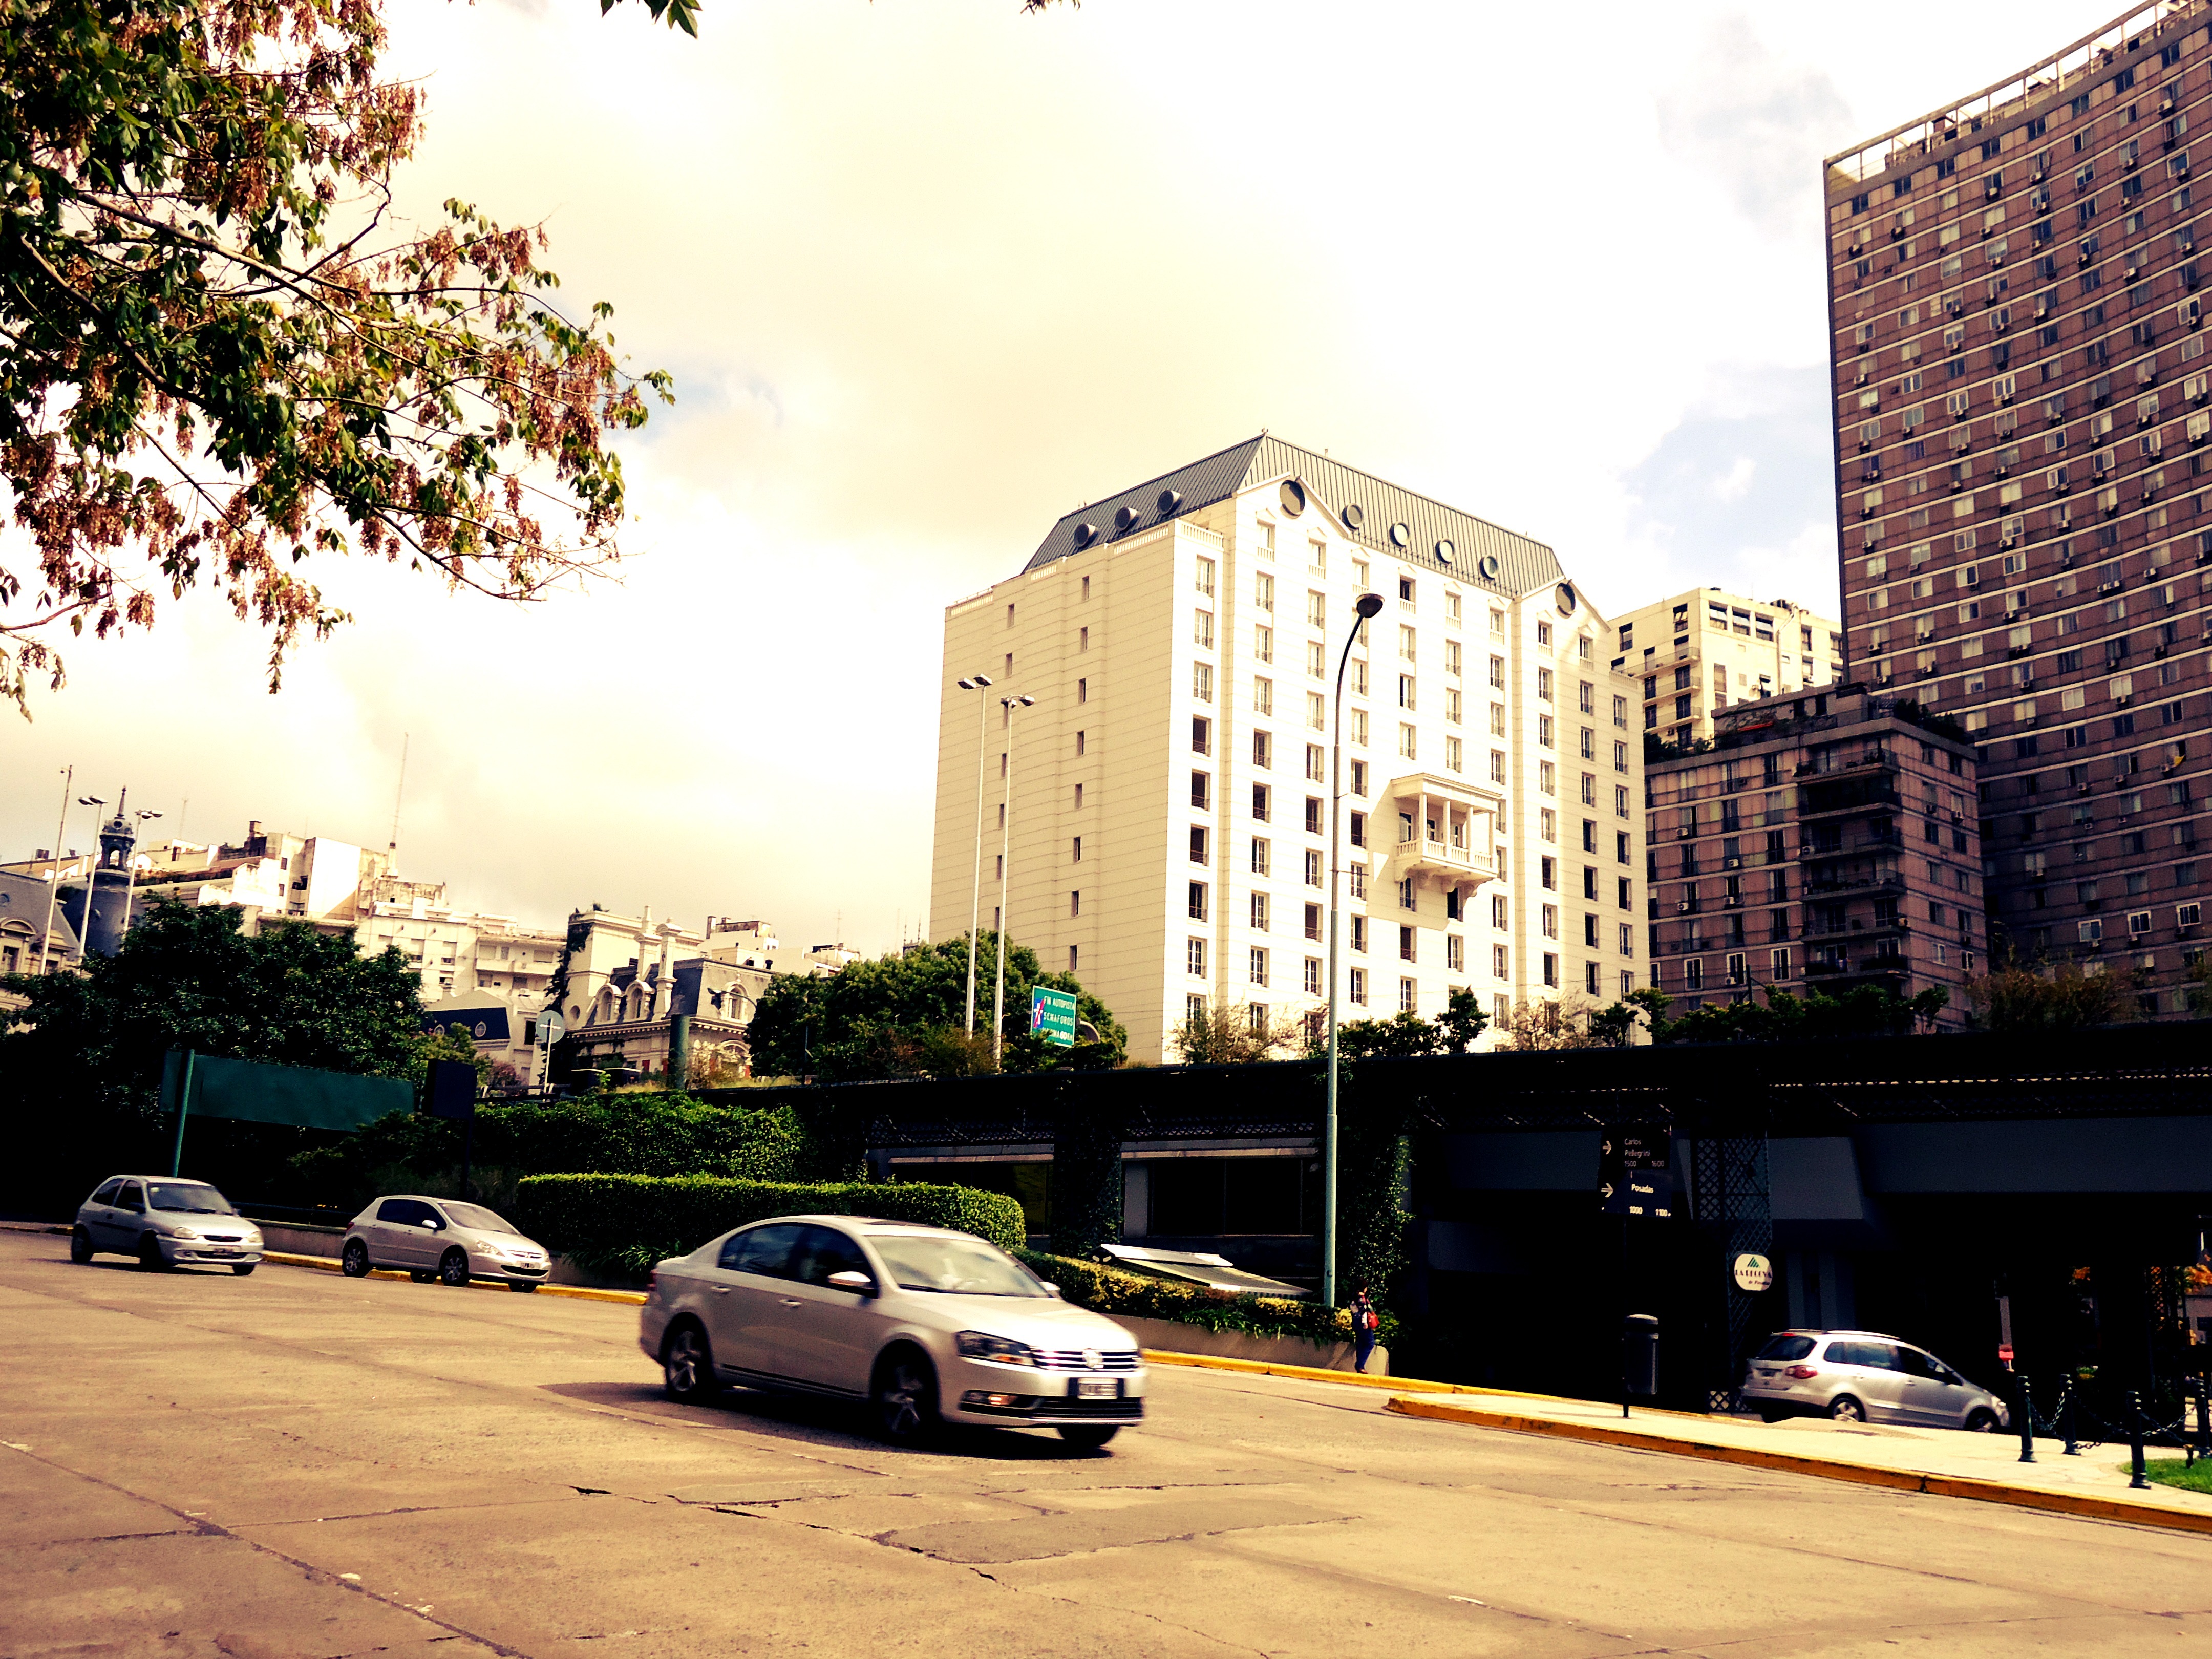
architecture, road, street, town, city, skyscraper, urban, cityscape, downtown, transit, plaza, landmark, tower block, town square, neighbourhood, urban area, residential area, human settlement